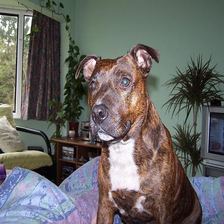
Species: dog
Breed: staffordshire bull terrier